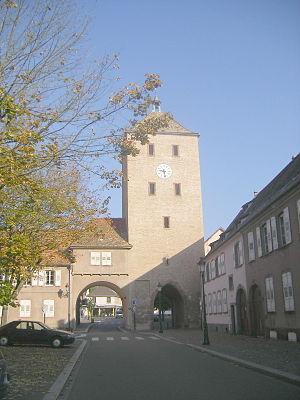
Ce tableau présente la liste de tous les monuments historiques de Haguenau, classés ou inscrits.